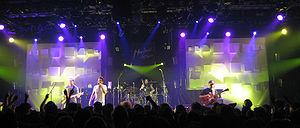
La vie musicale en Suisse regroupe les compositeurs, chefs-d'orchestres, interprètes suisses ou œuvrant en Suisse ainsi que les événements, écoles, institutions et associations liées à la vie musicale.
Audioslave est un supergroupe de rock américain originaire de Los Angeles, en Californie. Formé en 2001 et dissous en 2007, le quartette se composait du chanteur et guitariste Chris Cornell, ancien membre de Soundgarden, du guitariste Tom Morello, du bassiste Tim Commerford, et du batteur Brad Wilk, anciens membres de Rage Against the Machine. La presse spécialisée considère initialement Audioslave comme un amalgame entre Soundgarden et Rage Against the Machine, mais le deuxième album du groupe, Out of Exile, donne au groupe une véritable identité sonore.
Créé en 1967 par Claude Nobs, Géo Voumard et René Langel, le Montreux Jazz Festival se déroule pendant deux semaines chaque été à Montreux en Suisse, au bord du Lac Léman. Si le jazz et le blues sont aux sources de la manifestation, les autres styles de musique y ont trouvé leur place. Ainsi, Nina Simone, Miles Davis, Ella Fitzgerald, Marvin Gaye, Prince, Leonard Cohen, David Bowie ou encore Stevie Wonder se sont produits à Montreux. Il est le deuxième plus grand festival de jazz annuel après le Festival international de jazz de Montréal au Canada regroupant des artistes venus des quatre coins du monde.